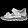
Label: Sandal